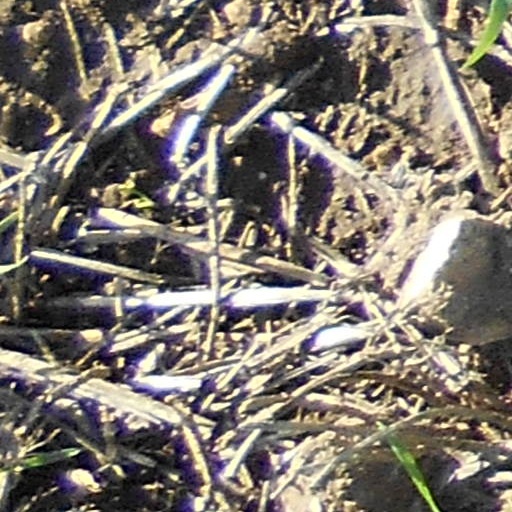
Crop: wheat